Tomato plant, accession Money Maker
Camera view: horizontal (90 deg, fisheye); turntable rotation: 90 degrees
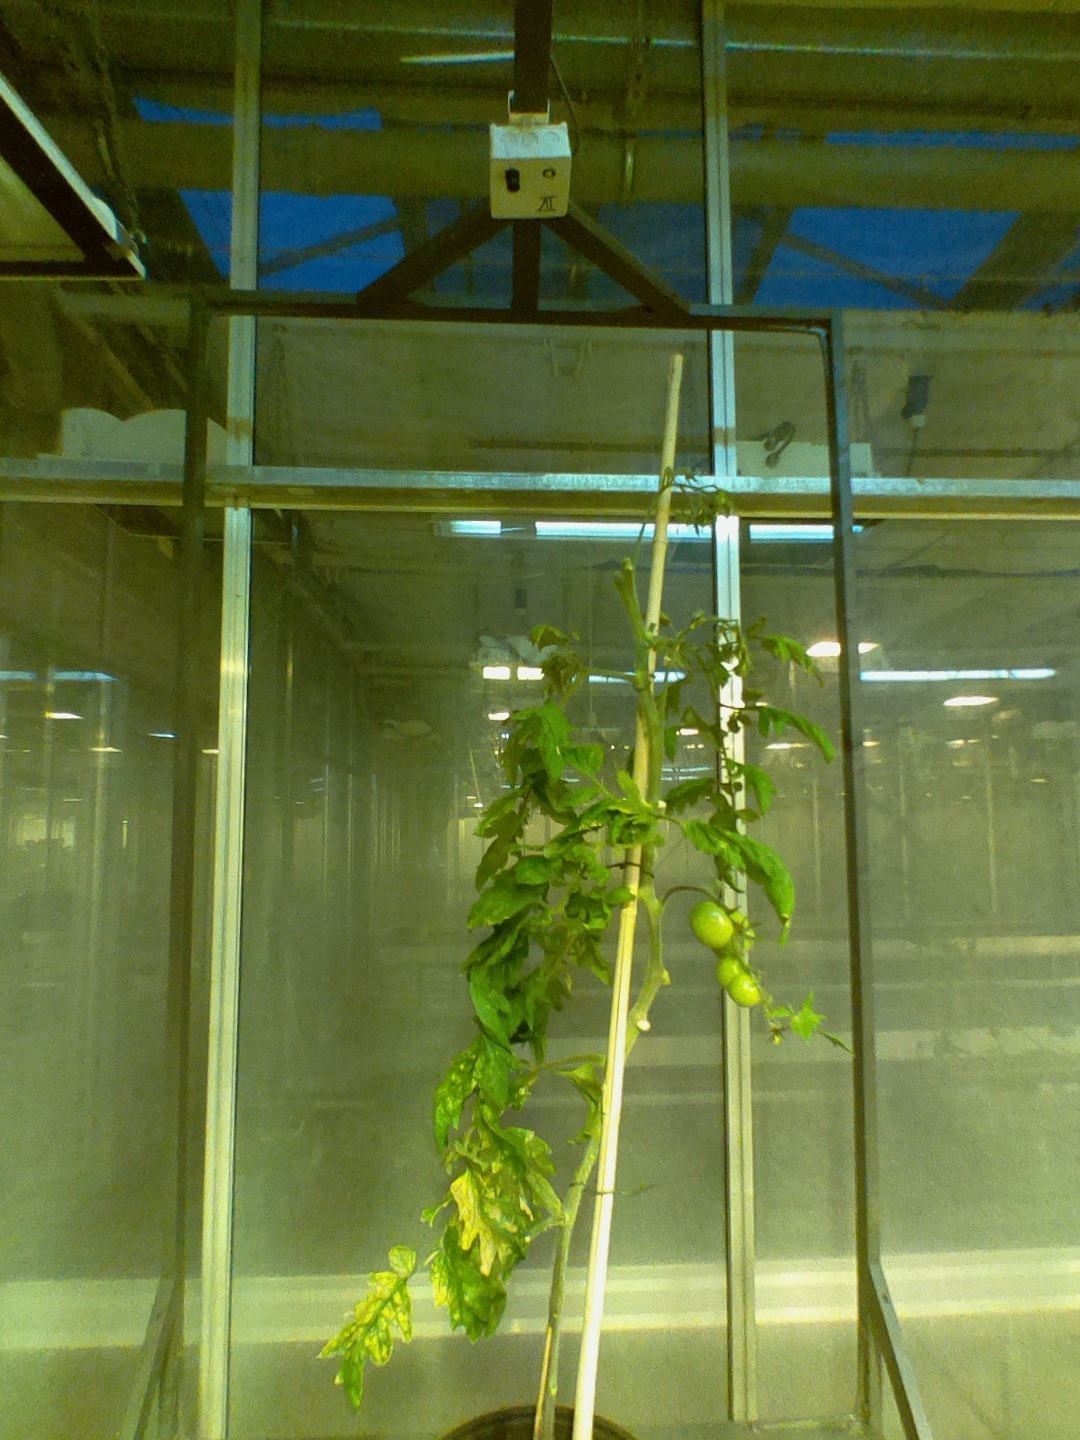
BBCH growth stage 77: 70%-80% of final fruit size